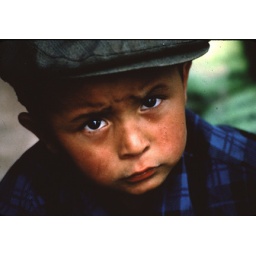
Young boy in market town of Kashgar, Xinjiang Uygur Autonomous Province in westernmost China